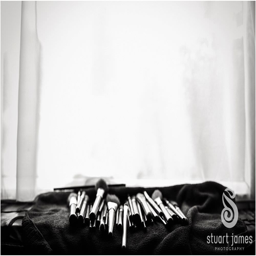
natural photographs of the bridal hair and makeup by person